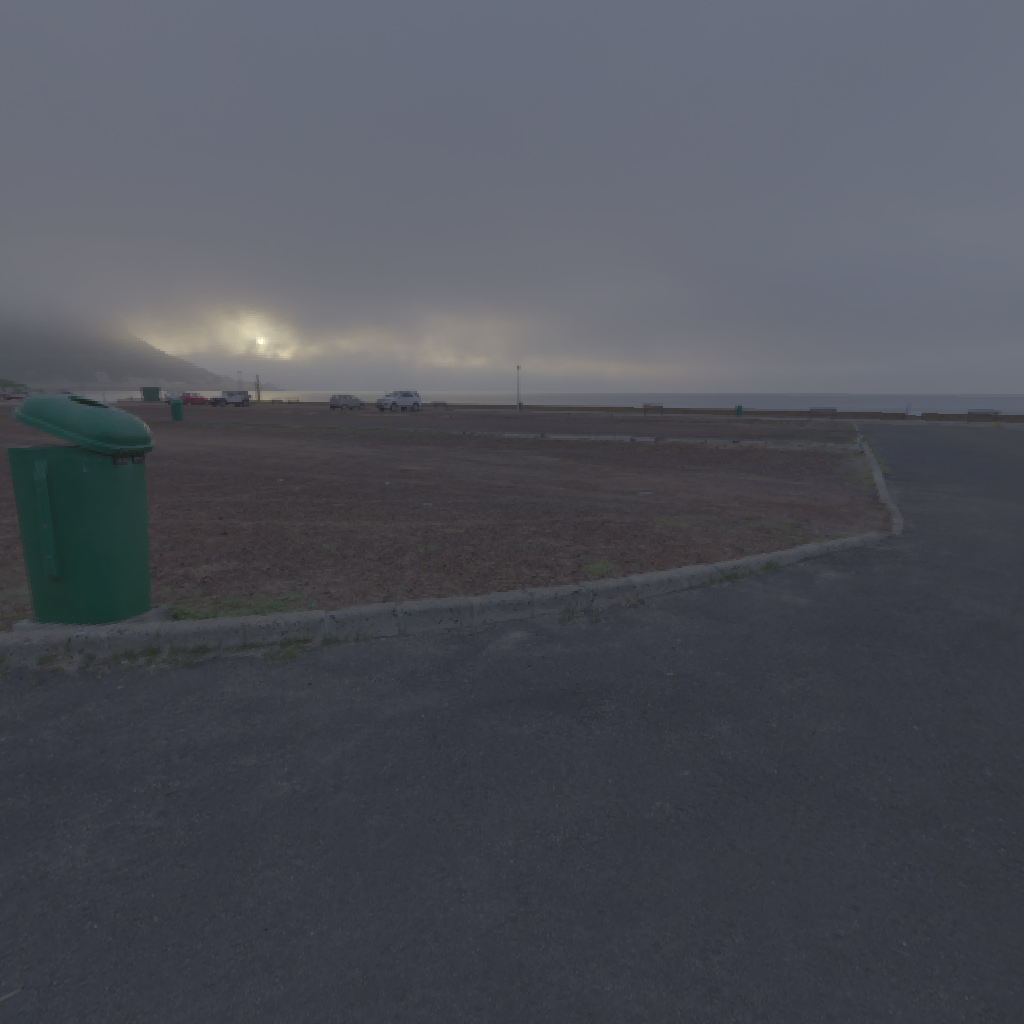
scene-linear HDR photo, Beach Parking, outdoor, road, parking, fog, backplates, skies, urban, sunrise-sunset, overcast, low contrast, natural light, high dynamic range, physically based lighting